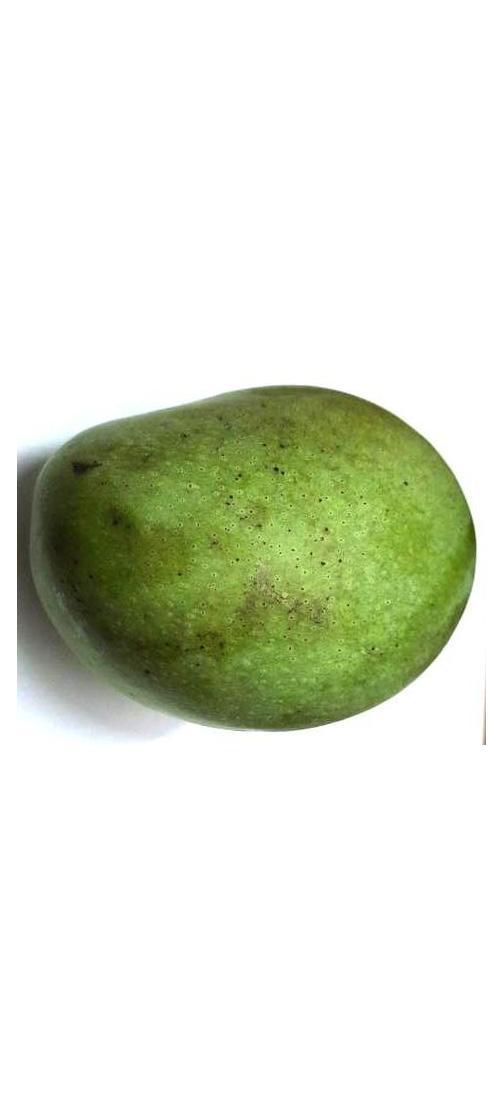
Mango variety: Fazli Shurmai